12 April 1993 Srebrenica shelling

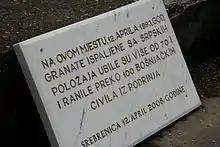
Srebrenica Children Massacre Memorial

Srebrenica was a Bosnian Muslim (Bosniak) enclave in a vulnerable location that was easily targeted by artillery. After VRS overran the town in April 1992, Muslim irregulars recaptured it in May. During the subsequent winter, the town was used as a starting point for Muslim guerrilla activity against Serb settlements in the eastern part of Bosnia. Muslim raids on Serb settlements enraged the VRS, inviting for revenge attacks. Bosnian Muslim forces attacked Kravica, a Serb village, in January 1993. The VRS responded with a counter-offensive, capturing Konjević Polje and Cerska, severing the Srebrenica–Žepa link and reducing the size of the Srebrenica enclave to 150 km. Thousands of Muslim refugees, cleansed from surrounding settlements, had flocked to the town, sleeping in the open. The population swelled to 50–60,000. The VRS blockaded aid convoys from entering the town. There were reports of terror inflicted by both sides in the months following January.